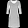
Label: Dress